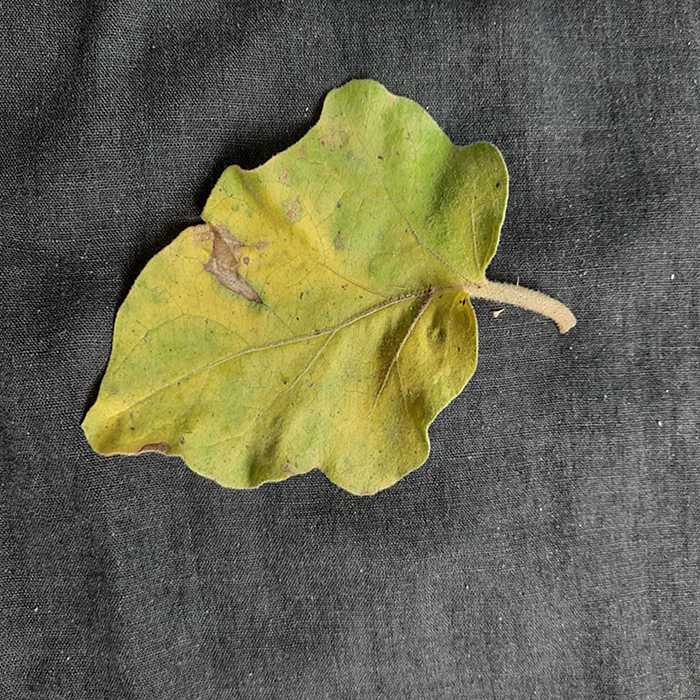
Plant: Eggplant
Label: Eggplant verticillium wilt